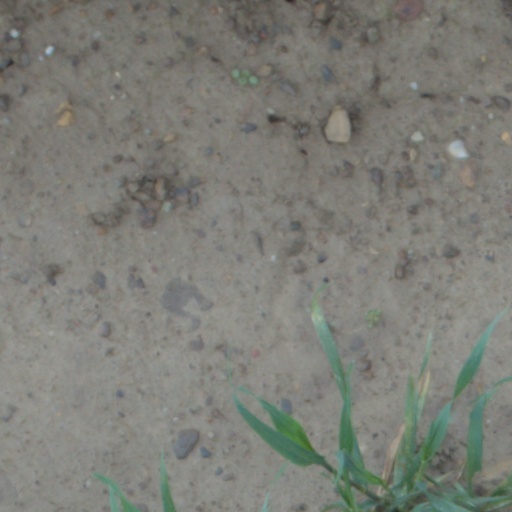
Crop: wheat